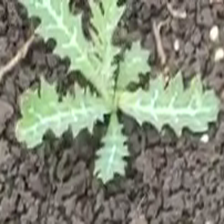
Weed species: Bilayat_(Mexicana_Argemone)